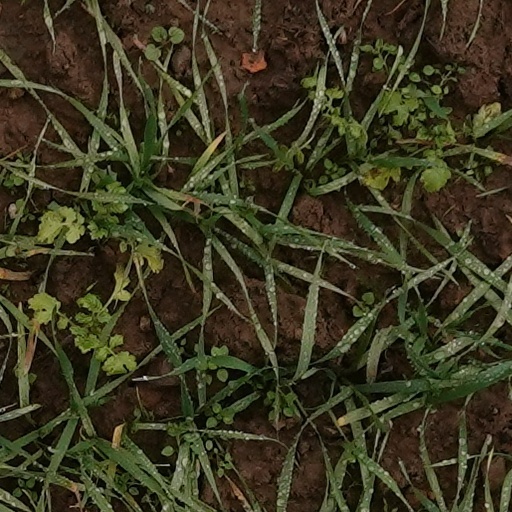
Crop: wheat